Prostitution

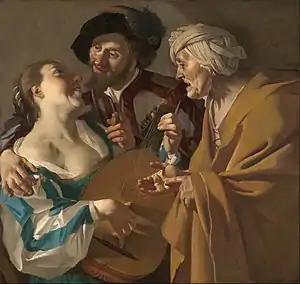
"The Procuress" by Dirck van Baburen (1622)

Organizers of prostitution may be known colloquially as "pimps" if male or "madams" if female. More formally, one who is said to practice procuring is a "procurer", or "procuress". They may also be called "panderers" or "brothel keepers".